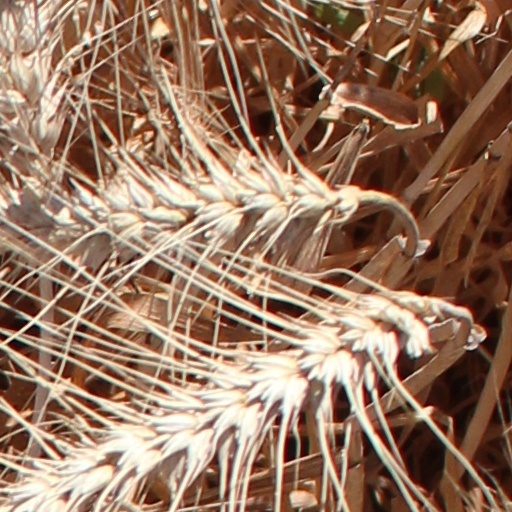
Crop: wheat